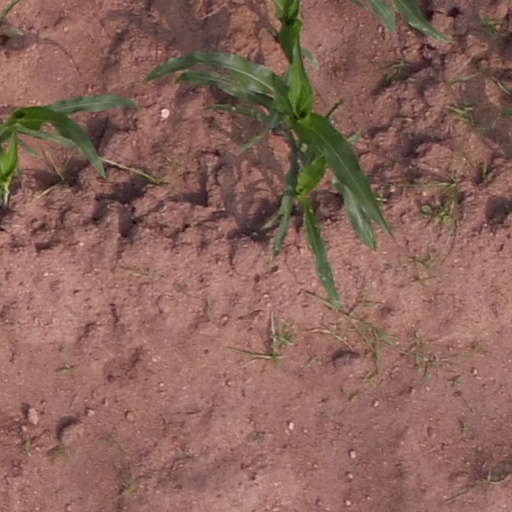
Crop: maize; corn